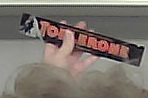
Product: toblerone_black